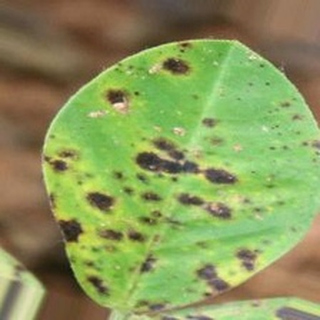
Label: groundnut_late_leaf_spot